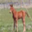
Label: horse